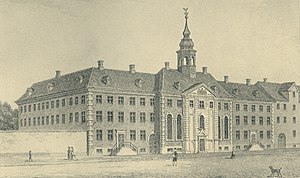
Det Kongelige Vajsenhus / Historie
Vajsenhuset i København som det så ud fra ombygningen i 1765 til branden i 1795.
Det Kongelige Vajsenhus ligger på Nørre Farimagsgade i København. Det er en privat grundskole med næsten 300 års historie. Skolen har ca. 300 elever og 25 lærere, og er under protektion af dronning Magrethe. Skolen har retten til at udgive Den Danske Salmebog, og overskuddet går til fripladser til en del af skolens elever.